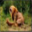
Label: lion